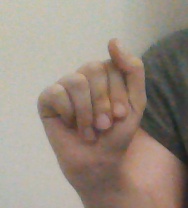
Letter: saad